Harvard Crimson football

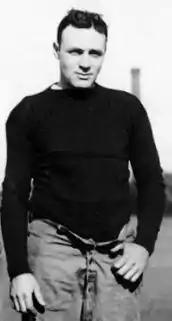
Ralph Horween played for the unbeaten Harvard Crimson football teams of 1919 and 1920

The Harvard Crimson was one of the dominant forces in the early days of intercollegiate football, winning 9 college football national championships between 1890 and 1919. In the forty-year period from 1889 to 1928, Harvard had more than 80 first-team All-American selections. Under head coach Percy Haughton, Harvard had three consecutive undefeated seasons from 1912 to 1914, including two perfect seasons in 1912 and 1913.